Flavin prenyltransferase (UbiX)

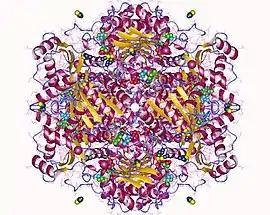
Flavin prenyltransferase homododekamer, Pseudomonas aeruginosa

UbiX is a flavin prenyltransferase, catalysing the addition of dimethylallyl-monophosphate (DMAP) (or dimethylallyl-pyrophosphate (DMAPP) ) onto the N5 and C6 positions of FMN culminating in the formation of the prenylated FMN (prFMN) cofactor. The enzyme is involved in the ubiquinone biosynthesis pathway in "E.coli" from where it gets its name UbiX is associated with the UbiD enzymes as prFMN is utilised by UbiD enzymes in their function as reversible decarboxylases. Unusually for a prenyltransferase UbiX is not metal dependent.